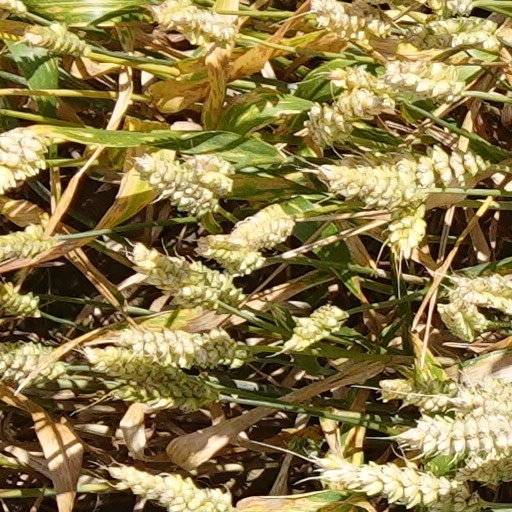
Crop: wheat